David Hancocks

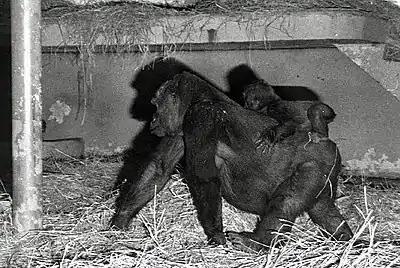
Nina with baby Wanto in the Zoo's old Ape House. Photo by Seattle Parks Department.

Hancocks has become an outspoken critic of zoos and similar institutions, claiming that they are fundamentally unchanged, advancing very little beyond superficial improvements since the era of Victorian menageries, and must realise that their power must be put towards conservation and education by changing their scope and concept. To this point, Hancocks has stated his concern that zoos' persistent focus on charismatic megafauna and on individual animal species, rather than their place in ecosystems as a whole, detracts from the overall message of conservation and ecology that zoos have the potential to achieve. Hancocks equates zoos to museums by saying that both are "object-driven" as opposed to thematically "story-driven." He criticises zoos for merely selecting an object or an animal for display, rather than selecting a path of information and choosing objects to enhance it. Hancocks has stated that for zoos to achieve their potential, they must move away from simply being places that put animals on display, and instead evolve into all-encompassing natural history museums with a focus on the whole of Nature, and on improved animal welfare. Hancocks has also stated the possibility of reducing the number of zoos in more regulated environments, and better matching animals to their climates, comparing the potential of zoos to Disney parks, and claiming that with a handful of very large zoos they could become tourist attractions that would generate more money, better standards, and higher welfare for the animals, rather than many spread-out animal exhibitions with different rules and styles of management.